Courtney (crater)

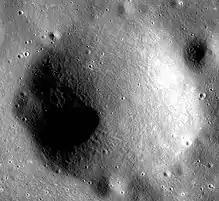
LRO image

Courtney is a tiny lunar impact crater on the Mare Imbrium, a lunar mare in the northwest quadrant of the Moon. It lies about two crater diameters to the northwest of Euler, in an otherwise isolated stretch of the mare. The dark surface in this region is marked by Euler's ray material. The name is an English male name.